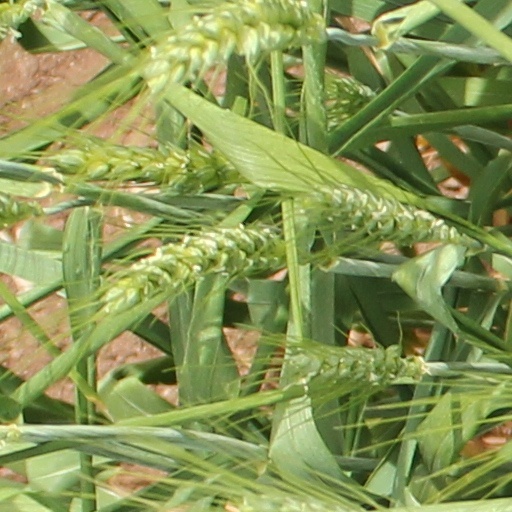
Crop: wheat